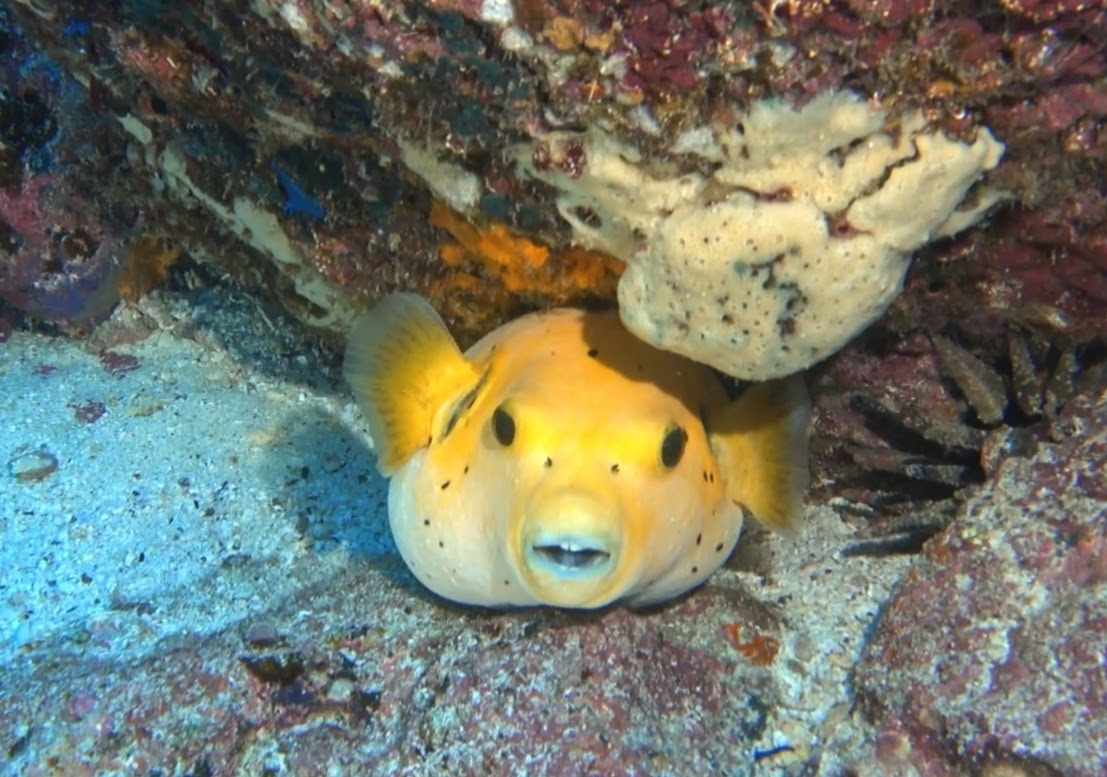
Arothron meleagris (Guineafowl Puffer)